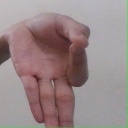
अक्षर: ज्ञ